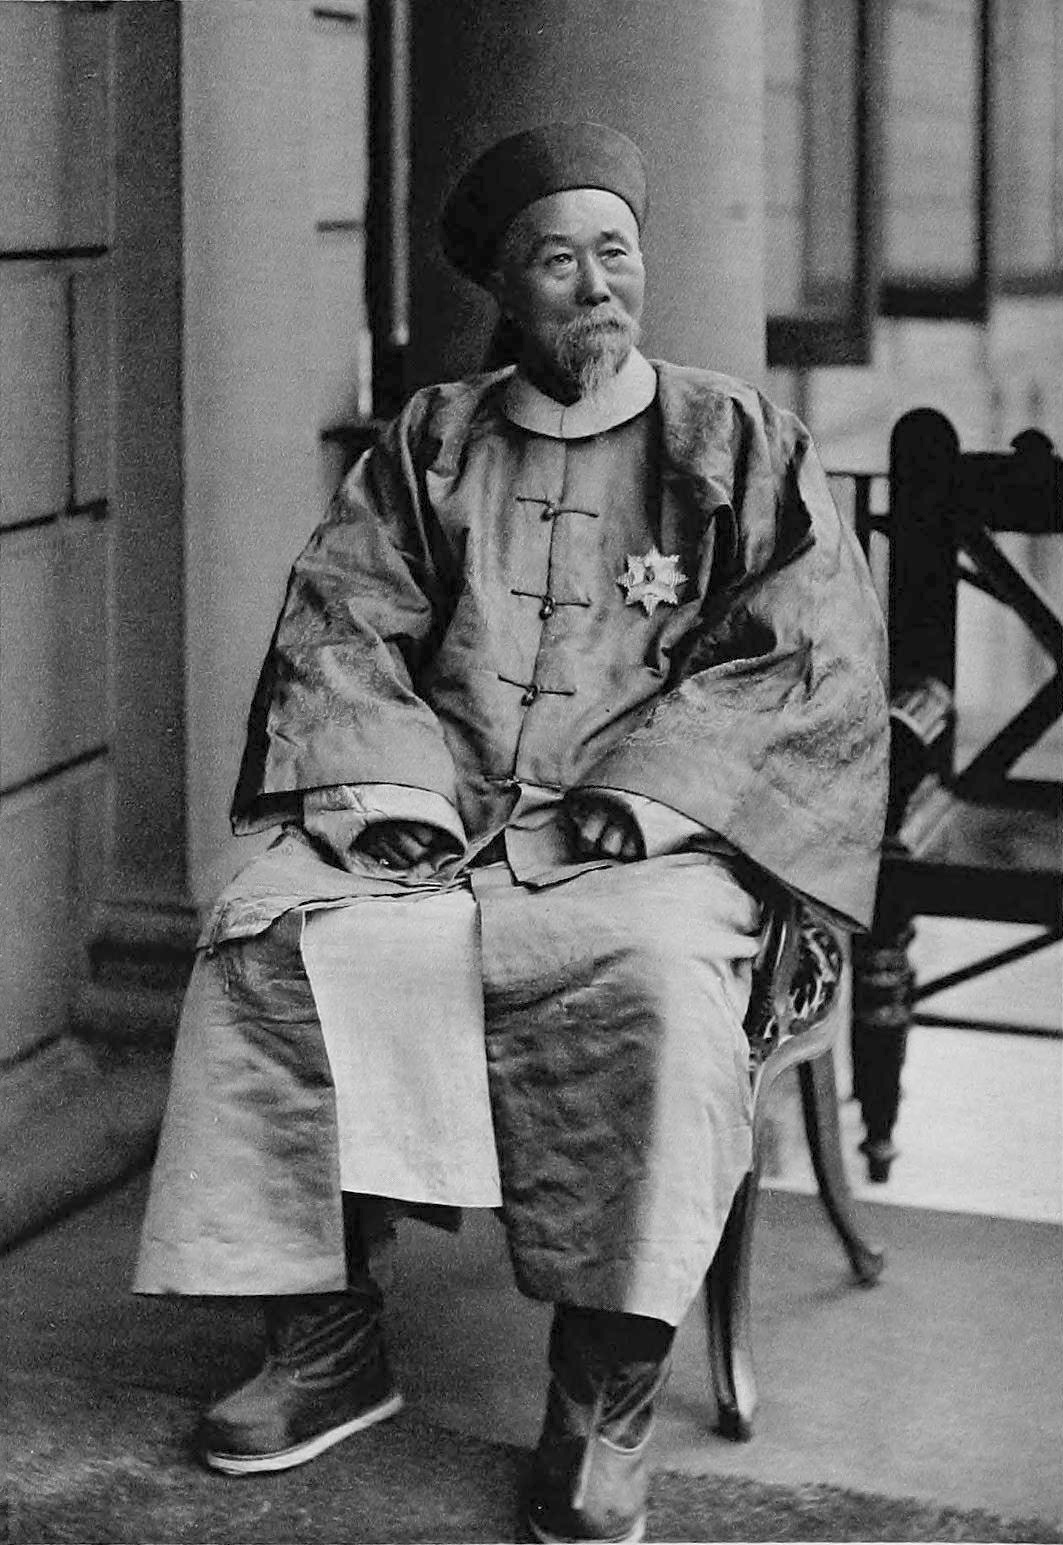
หลี่ หงจาง

| name = หลี่ หงจาง
| image = Li Hung Chang in 1896.jpg
| birth_place = นครเหอเฝย์ จักรวรรดิชิง
| death_place = กรุงปักกิ่ง จักรวรรดิชิง
| occupation = ขุนนาง, นักการทูต, ผู้บัญชาการทหาร
| title = ข้าหลวงมณฑลจื๋อลี่และเสนาบดีว่าการพาณิชย์ประจำอุดรสมุทร (直隸總督兼北洋通商大臣)
| term = 2414-2438 2443-2444
| signature = Li Hongzhang Signature (Kao).png
|successor=ยฺเหวียน ชื่อไข่|หยวน ซื่อไข่
|death_cause = โรคตับอักเสบ
Chinese
|p=Lǐ Hóngzhāng
|w=Li3 Hung2-chang1
หลี่ หงจาง () เป็นขุนนางขั้นหนึ่ง, ผู้บัญชาการทหาร และนักการทูตชาวจีนในปลายราชวงศ์ชิง มีบทบาทสำคัญในการบุกเบิกพัฒนาอุตสาหกรรมและการทหารของจีนให้ทัดเทียมสากล เขาได้ดำรงตำแหน่งสำคัญๆหลายตำแหน่งในราชสำนักทั้งเป็นข้าหลวงมณฑลจื๋อลี่ (ค.ศ. 1871–1895), ข้าหลวงมณฑลหูกว่าง (ค.ศ. 1867–1870), ข้าหลวงมณฑลเหลียงก่วง (ค.ศ. 1899–1900)
หลี่ หงจางเป็นขุนนางหัวสมัยใหม่และเป็นนักการทูตคนสำคัญจึงทำให้เขามีชื่อเสียงในสื่อตะวันตก เขาร่วมมือกับรัสเซียในการต่อต้านอิทธิพลของอังกฤษและต่อต้านการรุกคืบของญี่ปุ่นในแมนจูเรีย อย่างไรก็ตาม ความเชื่อมั่นของราชสำนักที่มีต่อเขากลับดับวูบลงเมื่อจีนพ่ายแพ้ในสงครามจีน-ญี่ปุ่นครั้งที่หนึ่งและจีนต้องลงนามในสัญญาอัปยศอย่างสนธิสัญญาชิโมโนเซกิ ก่อให้เกิดเป็นข้อโต้แย้งในบรรดาขุนนางจีนถึงความรับผิดชอบในฐานะที่เขาผู้บัญชาการกองเรือเป่ยหยางในสงครามครั้งนั้น ซึ่งในที่สุดก็ทำให้เขาหลุดจากตำแหน่งในค.ศ. 1895
หลังจากถูกปลดจากตำแหน่ง เขาเป็นหนึ่งในคณะทูตของจีนซึ่งได้เดินทางเยือนรัสเซีย, ยุโรป และอเมริกาเหนือ ก่อนที่ในปี ค.ศ. 1900 เขาได้กลับมานั่งในตำแหน่งเดิม ในช่วงเวลานี้เขาได้ลงนามในพิธีสารนักมวยซึ่งเป็นการยุติกบฎนักมวย หลังจากนั้นเพียงสองเดือนเขาก็ถึงแก่อนิจกรรมในตำแหน่งด้วยโรคตับอักเสบ ขณะมีอายุ 78 ปี
== อ้างอิง ==
*
*
*
*
หมวดหมู่:ขุนนางจีน
หมวดหมู่:บุคคลจากมณฑลอานฮุย
หมวดหมู่:เสียชีวิตจากโรคตับอักเสบ
หมวดหมู่:สนธิสัญญาชิโมโนเซกิ
หมวดหมู่:พิธีสารนักมวย